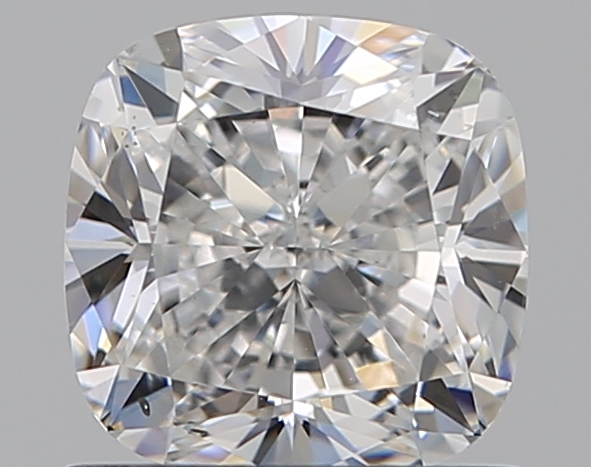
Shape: cushion
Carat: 1.01
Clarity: SI1
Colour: G
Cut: EX
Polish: EX
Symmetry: EX
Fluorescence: N
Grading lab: GIA
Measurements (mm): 5.56 x 5.53 x 3.81